Amuzgos

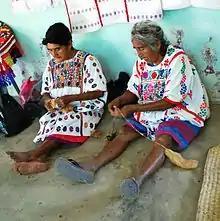
Amuzgo women spinning and sewing

Amuzgo family life is based on both the nuclear and extended family, which is mostly patriarchal. Men generally marry at the age of 17 years with women marrying around age 15. Weddings are elaborate affairs, with food, alcohol and music. In the most traditional communities, marriages are still arranged between families without the children's participation. The family that proposes sets the wedding date and the pair meet at that time, as the families work to cement economic and social ties. The groom is expected to provide various gifts such as corn, beans, chili peppers, firewood, chocolate and money to make the bride's huipil. If the bride is a virgin the consummation of the wedding is celebrated with fireworks. If not, there is some tension. To hold special events such as wedding, baptisms, etc. and for large projects such as planting and building houses, friends and family will group to provide the needed resources.